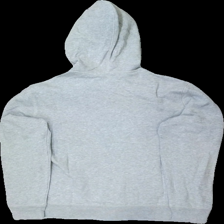
View: back
Type: Hoodie
Category: Men
Brand: Gap
Colors: Grey
Material: 100% bomull
Pattern: Logo print
Cut: Regular
Size: M
Season: All
Stains: Minor
Damage: liten smuts fläck
Damage location: top right
Damage 2: luddig
Damage 2 location: middle center
Price range: <50
Recommended usage: Reuse
Description: hoddie med tryck